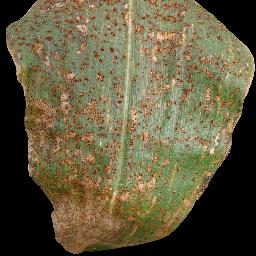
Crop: corn
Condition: (maize)_common_rust